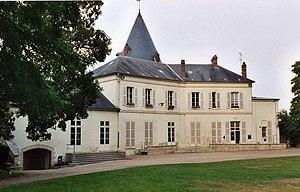
Trie-Château est une ancienne commune française située dans le département de l'Oise en région Hauts-de-France.
Trie-Château est une commune nouvelle française située dans le département de l'Oise en région Hauts-de-France. Elle a été créée le 1ᵉʳ janvier 2018.